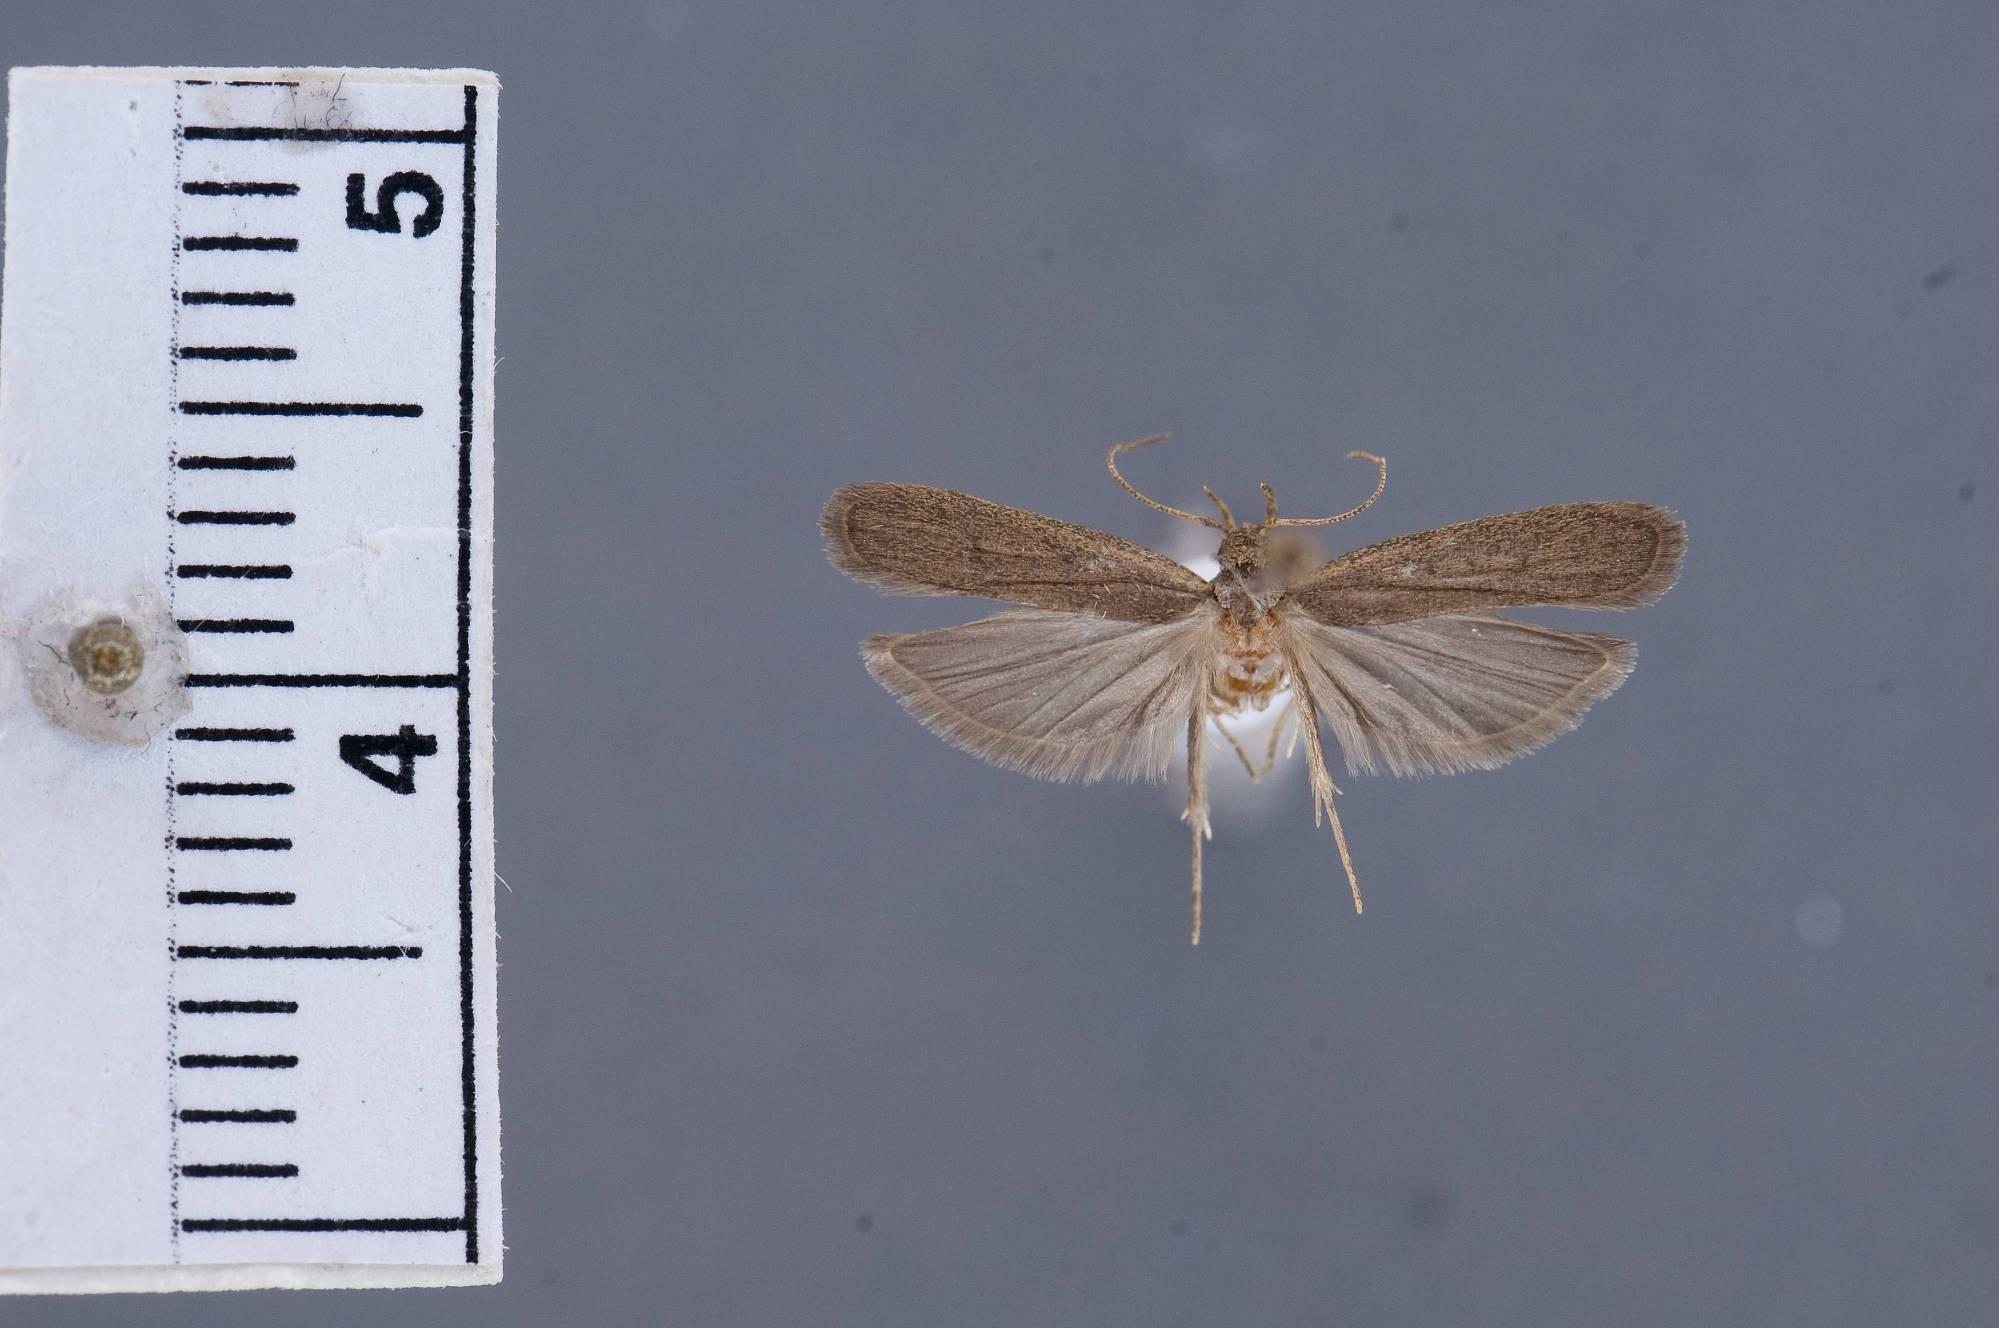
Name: Glyphidocera castanella
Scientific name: Glyphidocera castanella Adamski & Brown, 2001
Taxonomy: Animalia, Arthropoda, Insecta, Lepidoptera, Glossata, Autostichidae, Glyphidocerinae
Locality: Cerro de la Neblina, base camp, 140 m, 0°50'N, 66°9'W, Amazonas, Venezuela
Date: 4 Feb 1984 to 12 Feb 1984